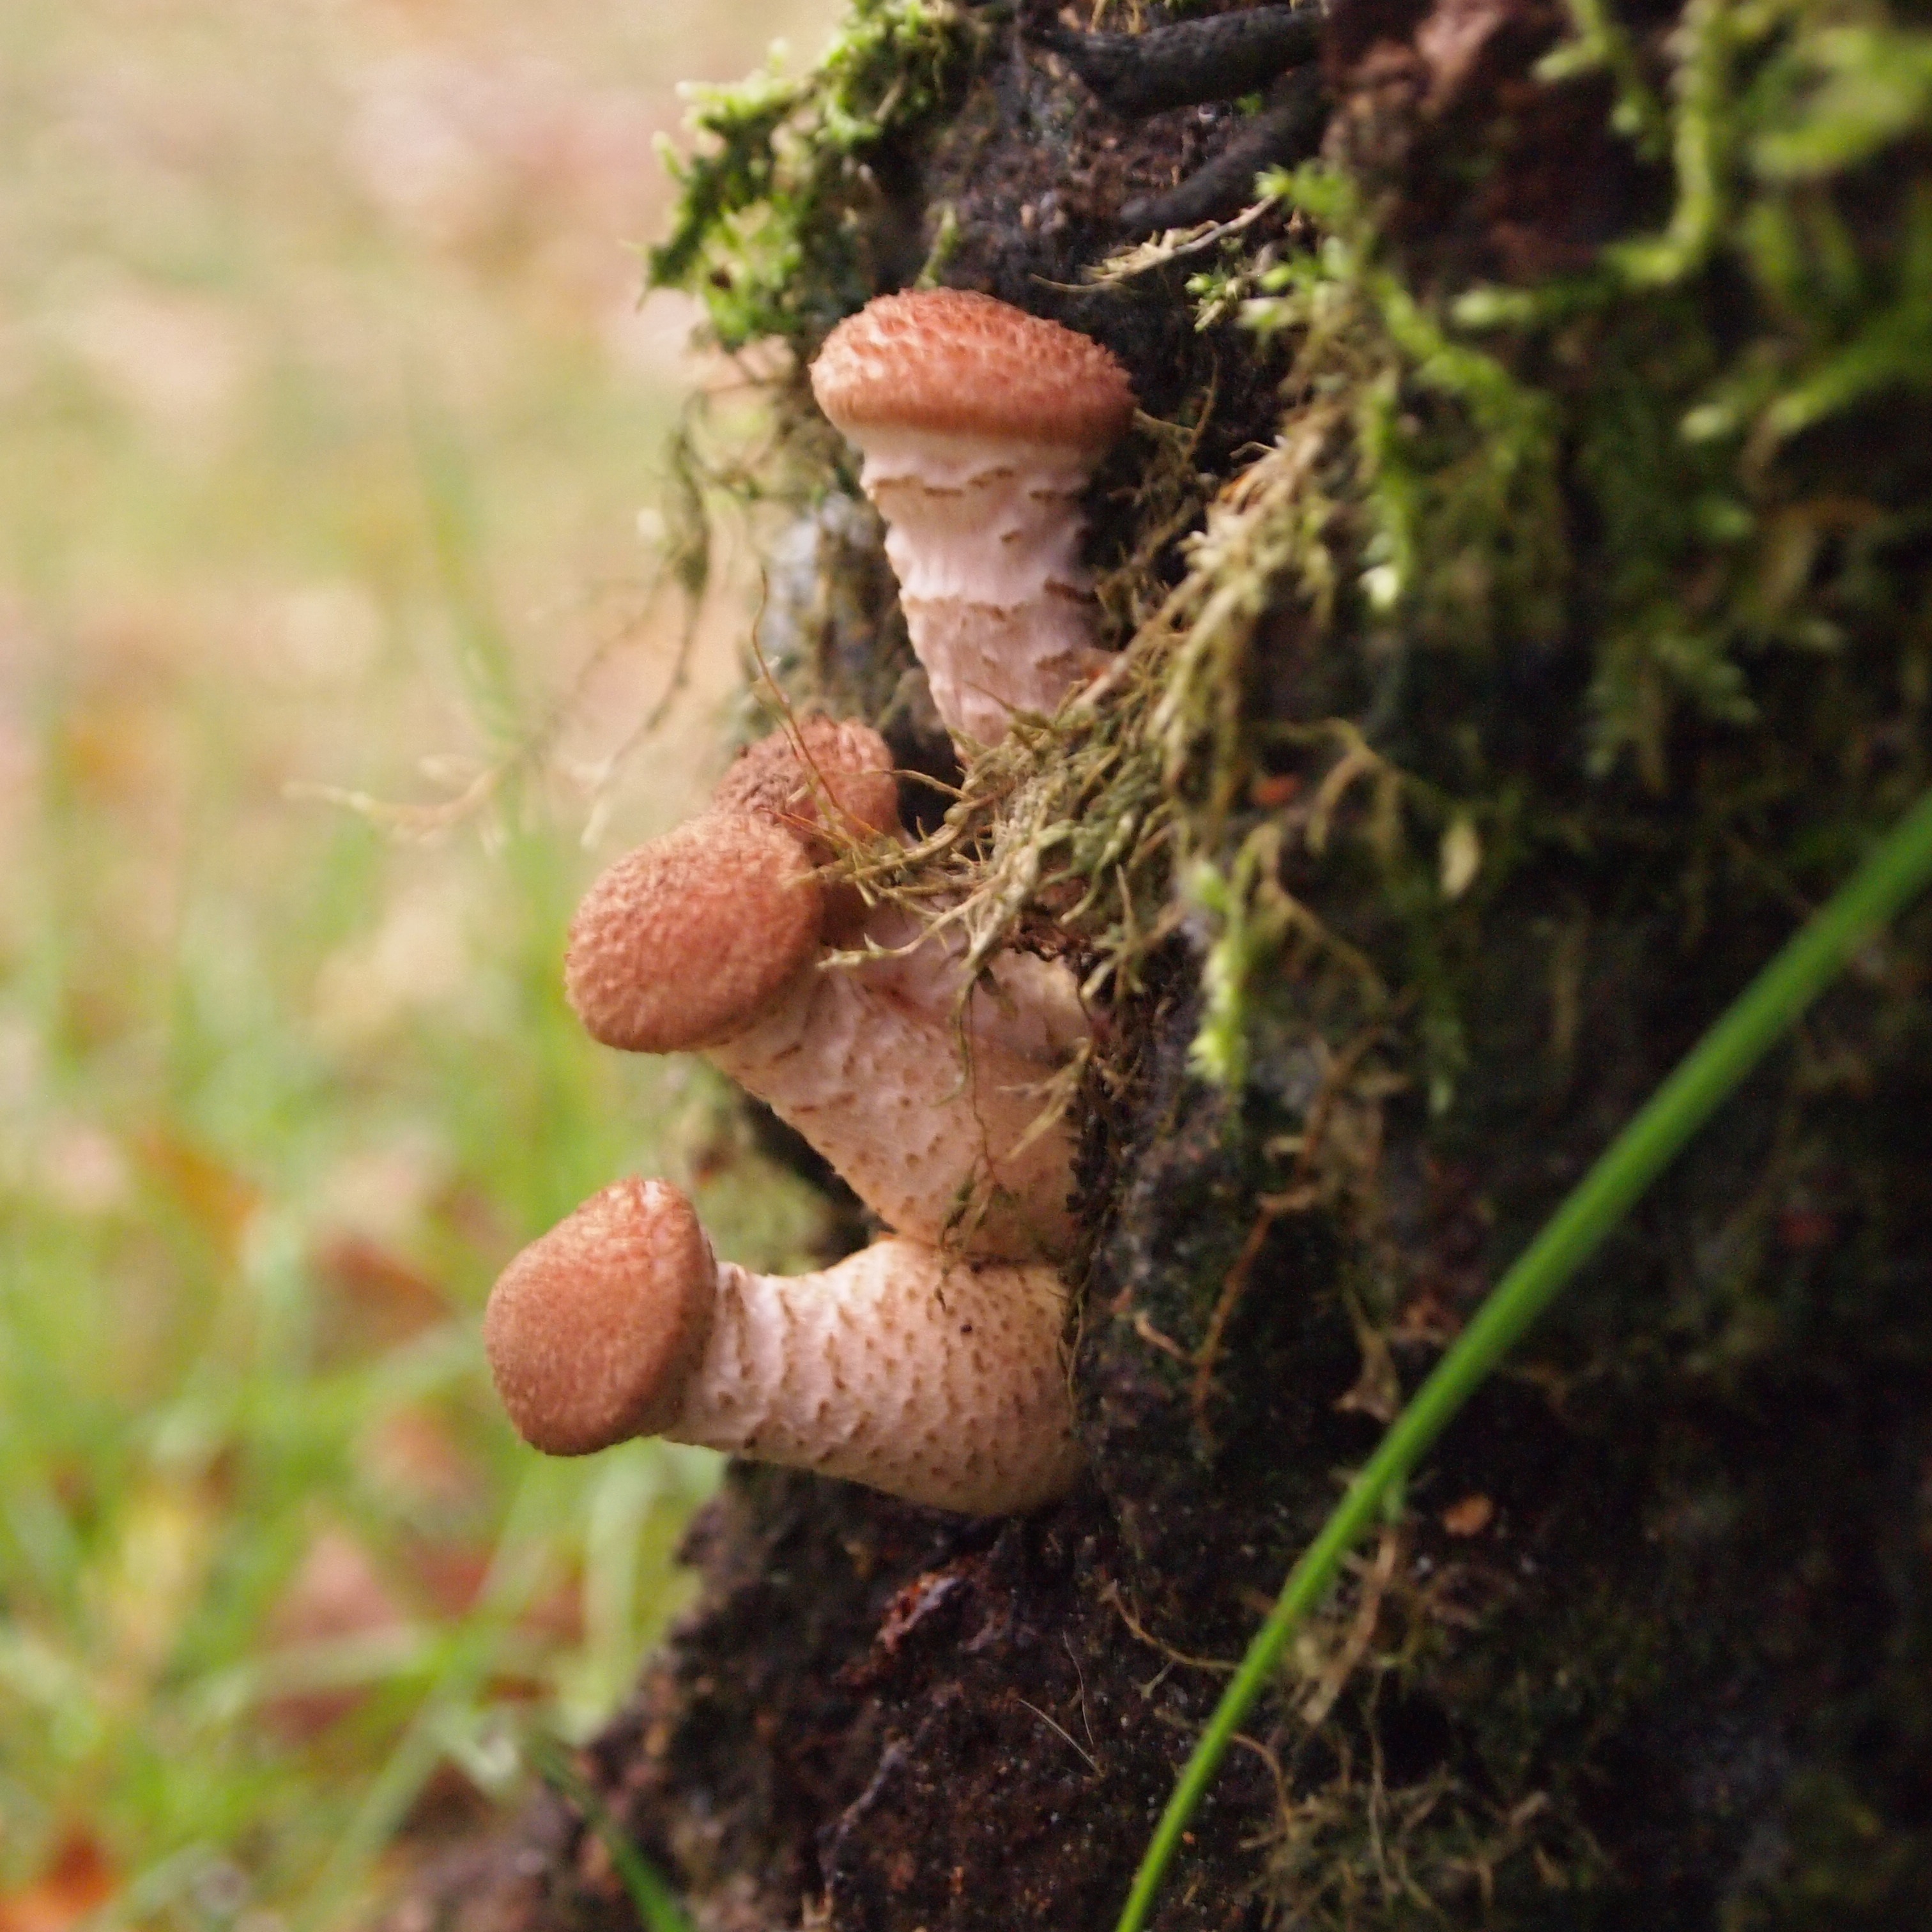
tree, nature, forest, plant, leaf, flower, produce, soil, mushroom, flora, fauna, fungus, mushrooms, woodland, tree bark, macro photography, land plant, agaricomycetes